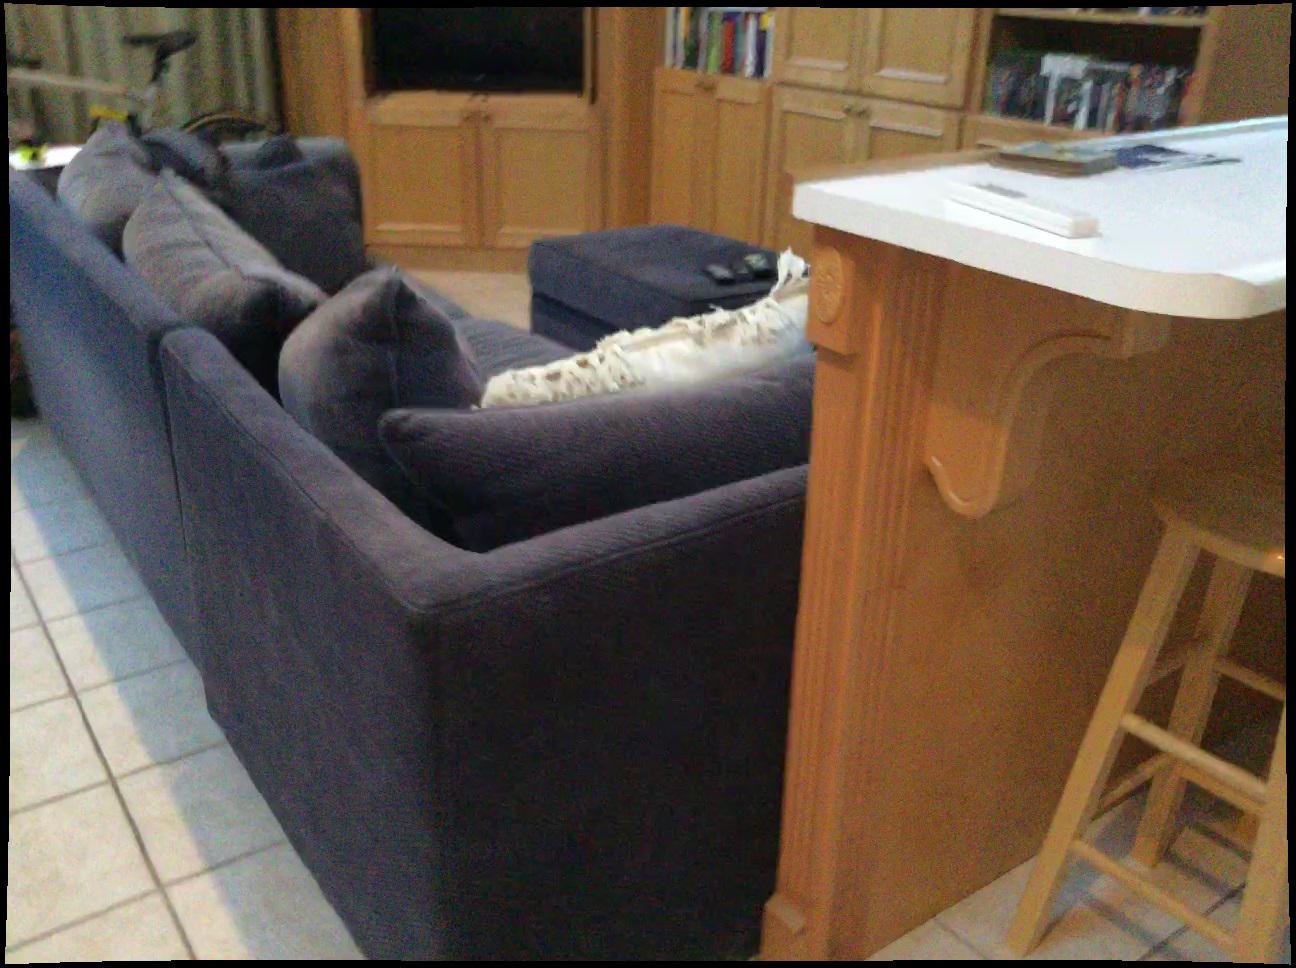
Question: Is the ottoman left of the curtain from the camera's perspective? Final answer should be yes or no.
Answer: No